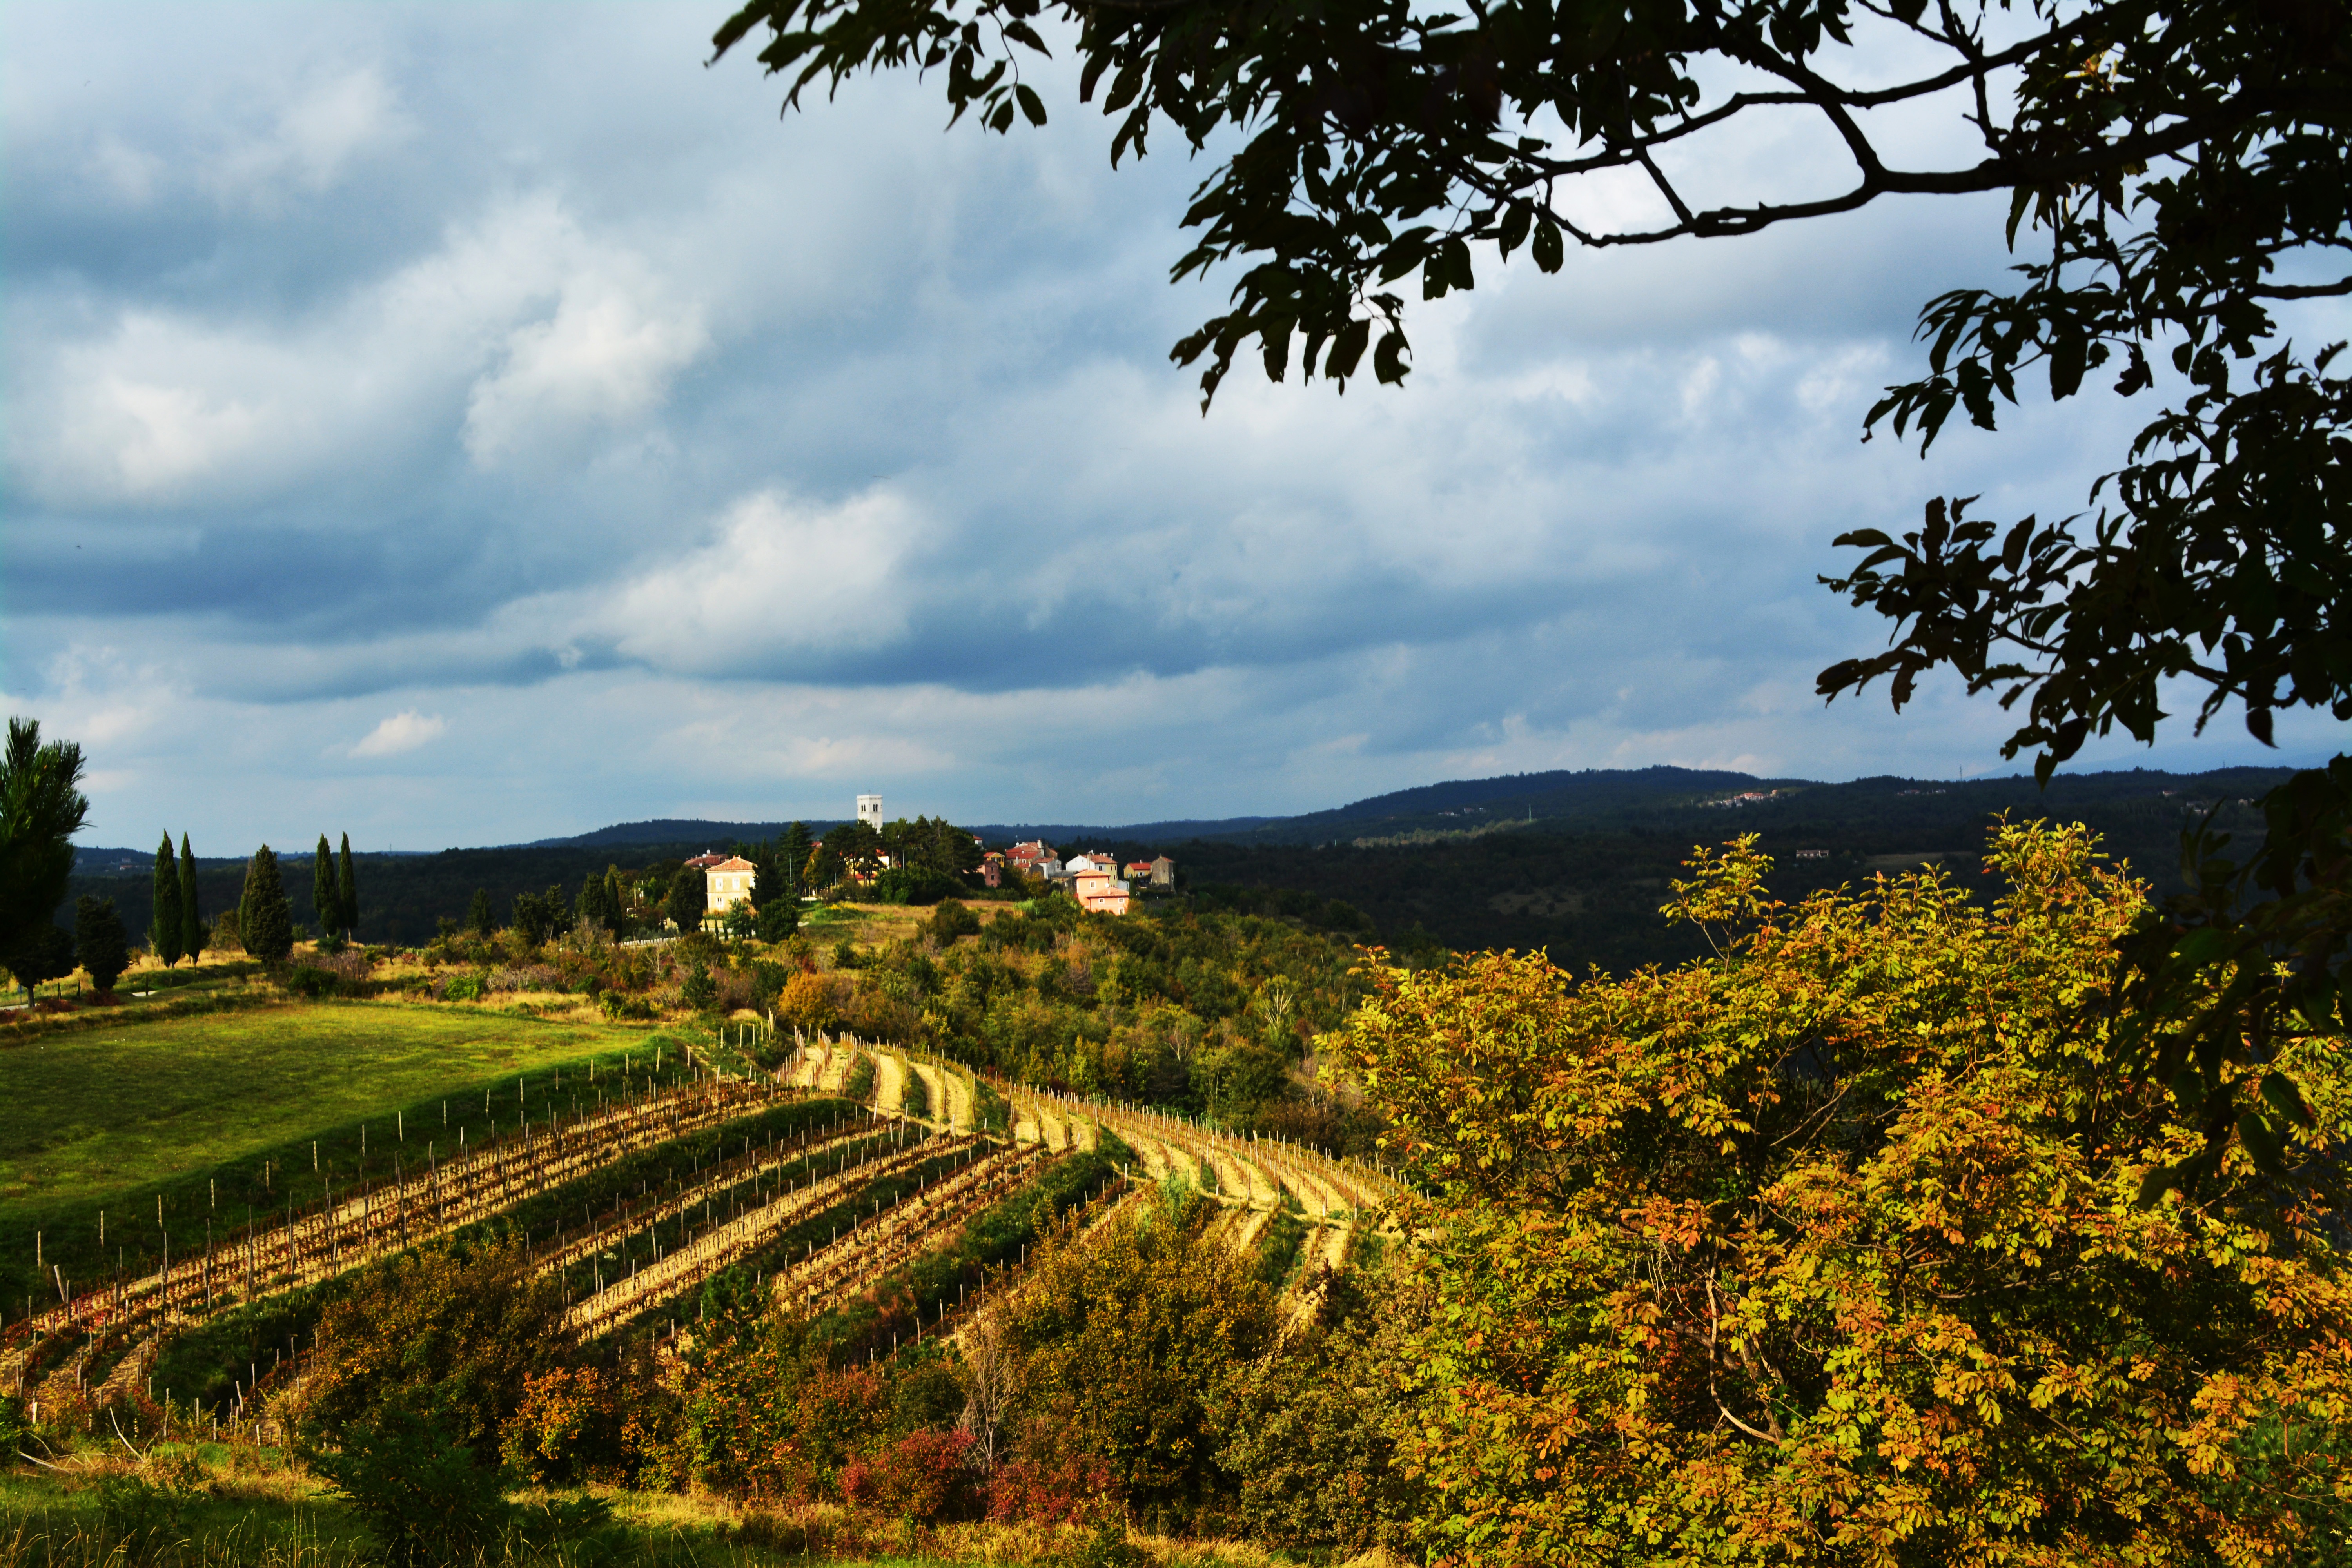
landscape, tree, nature, grass, mountain, cloud, architecture, plant, sky, field, meadow, countryside, house, sunlight, morning, leaf, hill, flower, town, building, old, city, stone, cityscape, travel, village, europe, small, autumn, landmark, historic, agriculture, tourism, season, outdoors, medieval, croatia, history, european, destination, vineyards, rural area, woody plant, oprtalj